Brock Vereen

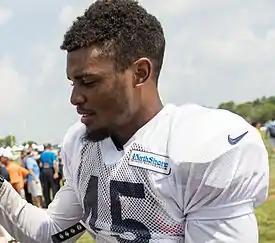
Vereen at Chicago Bears training camp in 2015

Brock Vereen (born August 17, 1992) is an American former professional football safety. He was selected by the Chicago Bears of the National Football League (NFL) in the fourth round of the 2014 NFL draft. He was also a member of the Minnesota Vikings, New England Patriots and Kansas City Chiefs. He played college football at University of Minnesota. He is currently doing broadcasting work on Big Ten Network on their onsite pre-game show and on CBS Sports Network's "That Other Pregame Show" as a studio commentator.